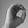
ASL letter: O